Things Which Have Never Yet Been Done

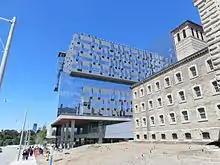
Some scenes from the episode were filmed at the Bridgepoint Health Centre (left) and the Don Jail (right).

The scenes in the Hendrixes' garage were filmed on a set; the set replicated the real garage of a house in Markham, Ontario which had been used for filming in the show's first season. The set was built above the ground so that it could be excavated with a jackhammer on film. Bridgepoint Health Centre stood in as the clinic where Kira underwent bone marrow extraction, and was also used for exterior shots of the Dyad Institute. Scenes at Cosima's laboratory were filmed at the Don Jail, now an administrative facility connected to Bridgepoint. The montage of Rachel drinking martinis and watching home videos from her childhood was not originally included in the episode's script, nor was it filmed with the rest of the episode. According to Fawcett, when he and Manson viewed the final cut of the episode, they felt that something was missing from Rachel's subplot. Manson then scripted the short sequence and Fawcett filmed it over two days during the production of the next episode. Due to time constraints while filming the scene in which Helena tortures Henrik, the scene was shot with a handheld camera by the episode's director, TJ Scott, with Maslany and Outerbridge improvising the dialogue and use of props. The subsequent shot of the barn on fire was created by the visual effects company Intelligent Creatures. The title of the final two episodes, "Things Which Have Never Yet Been Done" and "By Means Which Have Never Yet Been Tried", are taken from a Francis Bacon quotation in his philosophical work "Novum Organum": "It would be an unsound fancy and self-contradictory to expect that things which have never yet been done can be done except by means which have never yet been tried."